Pietro Contarini (died 1495)

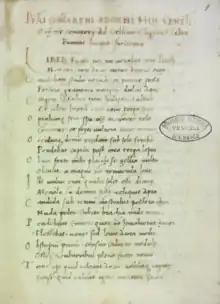
First page of Contarini's collection of elegies "to Gellia"

Pietro Contarini (died April 1495) was a Venetian patrician, administrator and humanist.